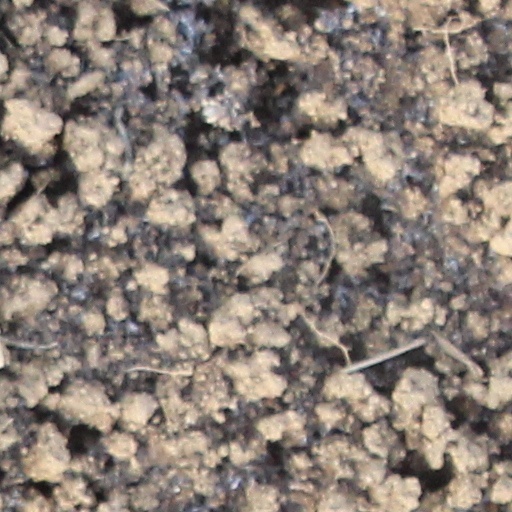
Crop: wheat